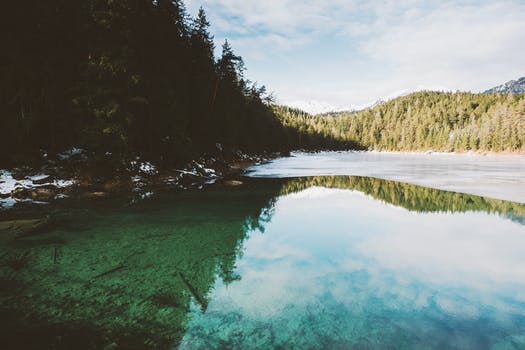
Label: No Watermark